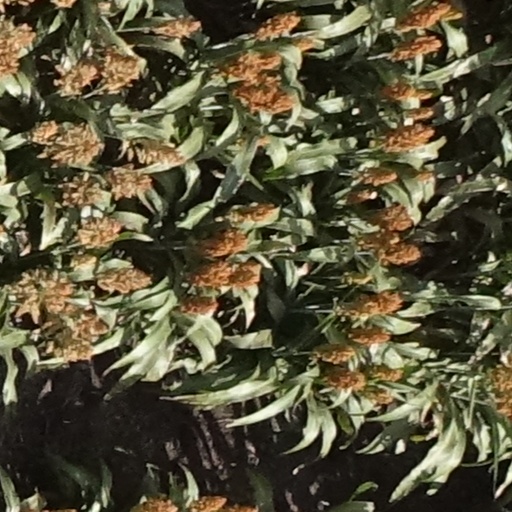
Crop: sorghum